A Short Story About Love

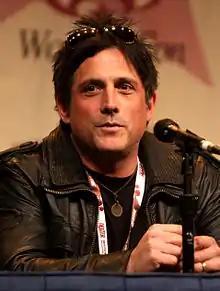
The episode featured the directional debut of executive producer J.H. Wyman.

Actor Joshua Jackson was pleased that Wyman directed, as he found it nice to have "somebody who's in the writer's room day-in and day-out and knows the show so intimately, come in and jump behind the camera and are just a font of information." Seth Gabel was also happy with Wyman's direction, as the two were able to discuss themes in the script as well as how Wyman planned to shoot certain scenes. Gabel remarked that the director "wanted to do this fun thing that actually related to Lincoln's feelings about Olivia and how they were changing based on everything that's been happening. We played so many things that weren't in the script, that were between the lines in just looks, and he told me how he was gonna shoot it so I could really play with what the character was thinking and know that it would actually be seen in the end, and not end up on the cutting room floor because it wasn't in the script."